Nathan Chapman (soldier)

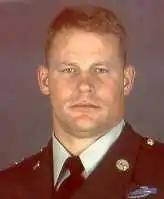

Nathan Ross Chapman (April 23, 1970January 4, 2002) was a United States Army Sergeant First Class with the 1st Special Forces Group. He was the first American soldier to be killed by enemy action in the War in Afghanistan.